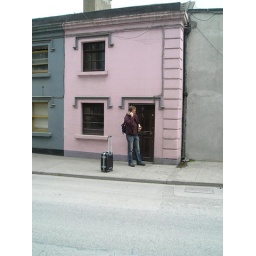
The pink house in Kilmainham, home sweet home.